Soviet prisoners of war in Finland

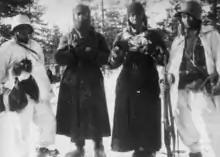
Finnish cavalrymen guarding two Red Army soldiers in Lemetti, Ladoga Karelia.

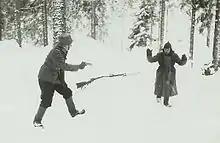
Soviet soldier surrenders to a Finnish soldier during the Continuation War. The photo may have been staged.

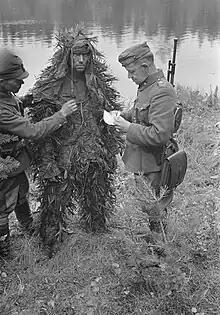
Major Martti Aho interrogates a camouflaged Soviet prisoner of war in the Pryazhinsky District.

The number of Soviet prisoners of war during the Winter War (1939–1940) was 5,700, of whom 135 died. Most of them were captured in Finnish pockets (motti) north of Lake Ladoga. The war lasted only 105 days and most of the deceased POWs were either seriously wounded or sick. Some of the POWs, at least 152 men, enlisted in the so-called Russian Liberation Army in Finland. They were not allowed to take part in combat. After the war, some members of the Liberation Army managed to escape to a third country.